Bat*21

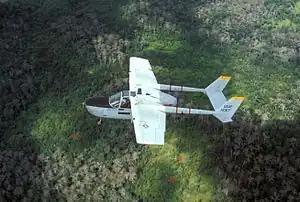
A Cessna O-2 Skymaster featured prominently in "Bat*21".

"Bat*21" was filmed entirely on location in Sabah, Malaysia, with the assistance of the Malaysian government. Resources, locations and other assistance were supplied by the Malaysian Army and the Royal Malaysian Air Force, which supplied aircraft and pilots, including the services of Captain V. Thiagarajah, who flew both on- and off-camera.